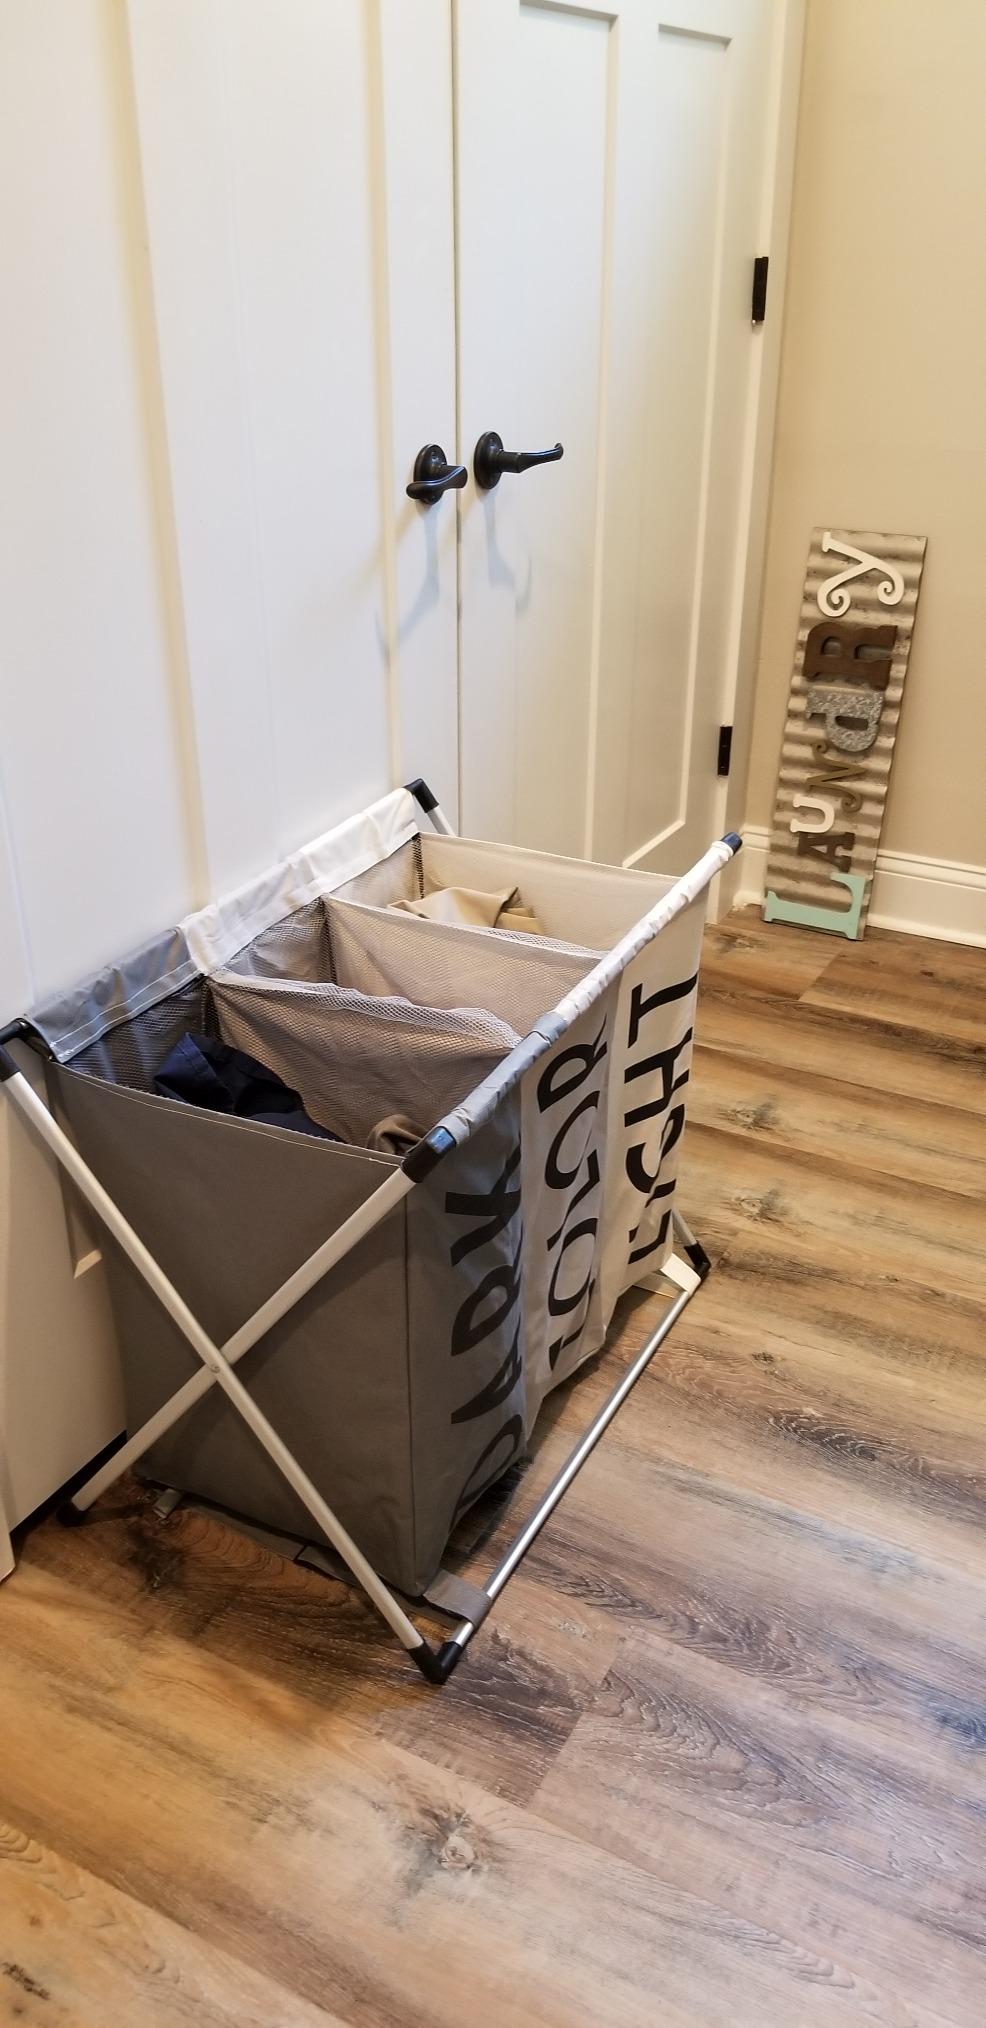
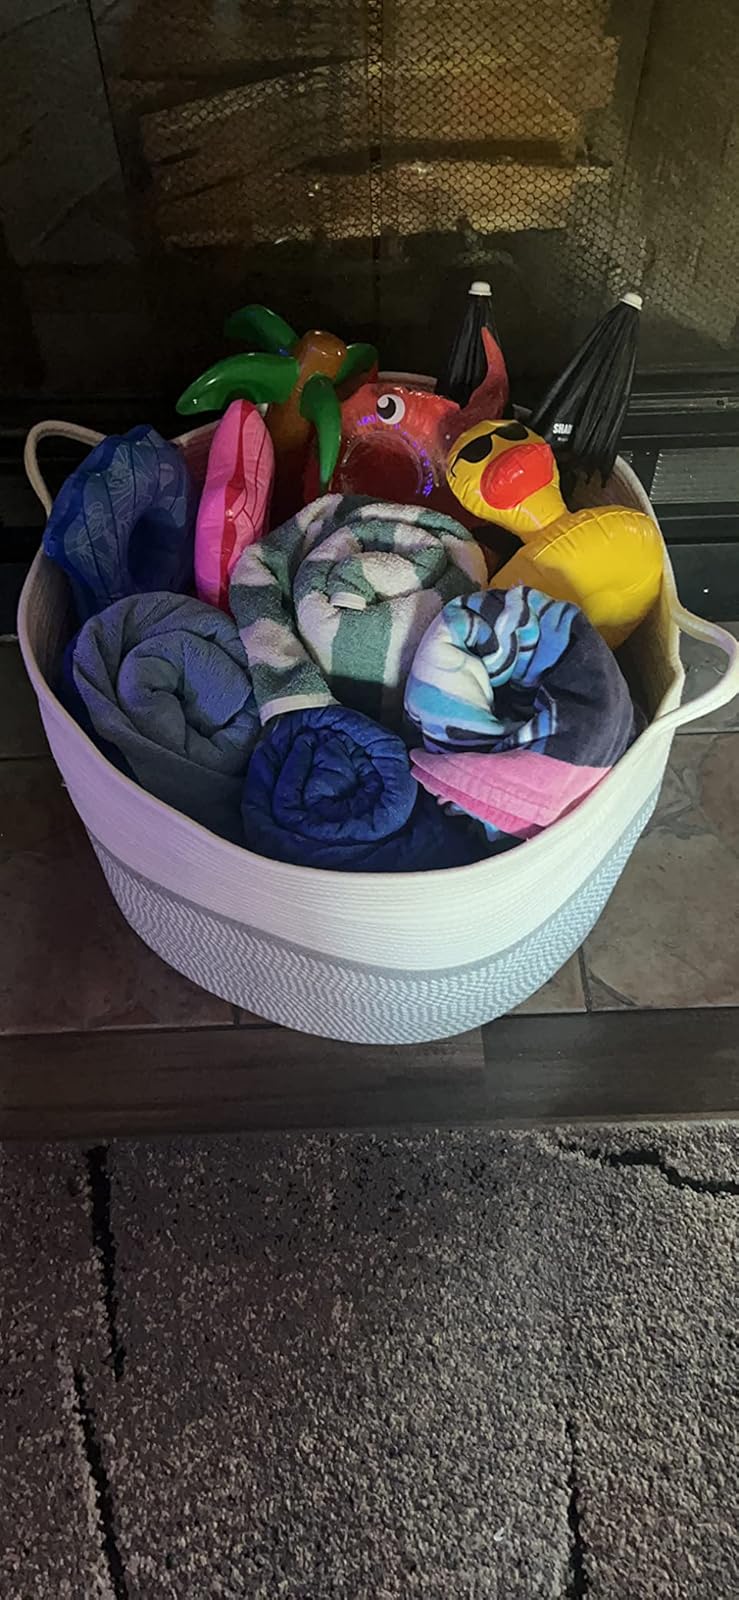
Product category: items_hamper
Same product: no